Asher Brown Durand

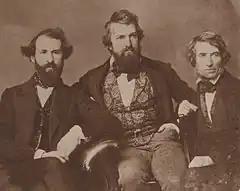
L-R: Henry Kirke Brown, Henry Peters Gray and Durand, 1850

Like other Hudson River School artists, Durand also believed that nature was an ineffable manifestation of God. He expressed this sentiment and his general opinions on art in his essay "Letters on Landscape Painting" in "The Crayon", a mid-19th century New York art periodical. Wrote Durand, "[T]he true province of Landscape Art is the representation of the work of God in the visible creation..."